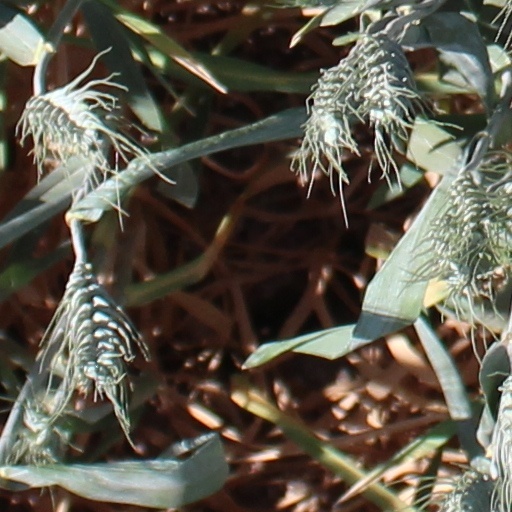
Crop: wheat